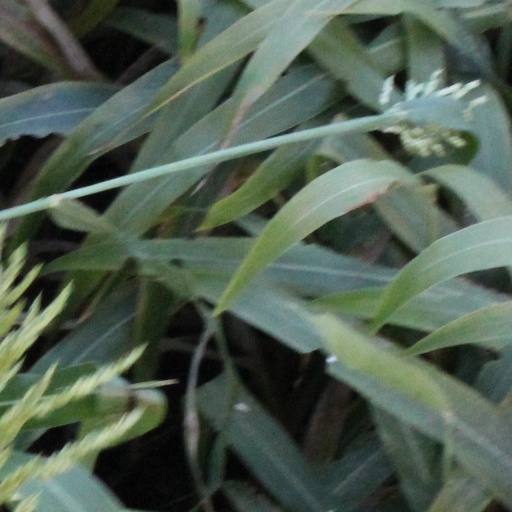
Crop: sorghum